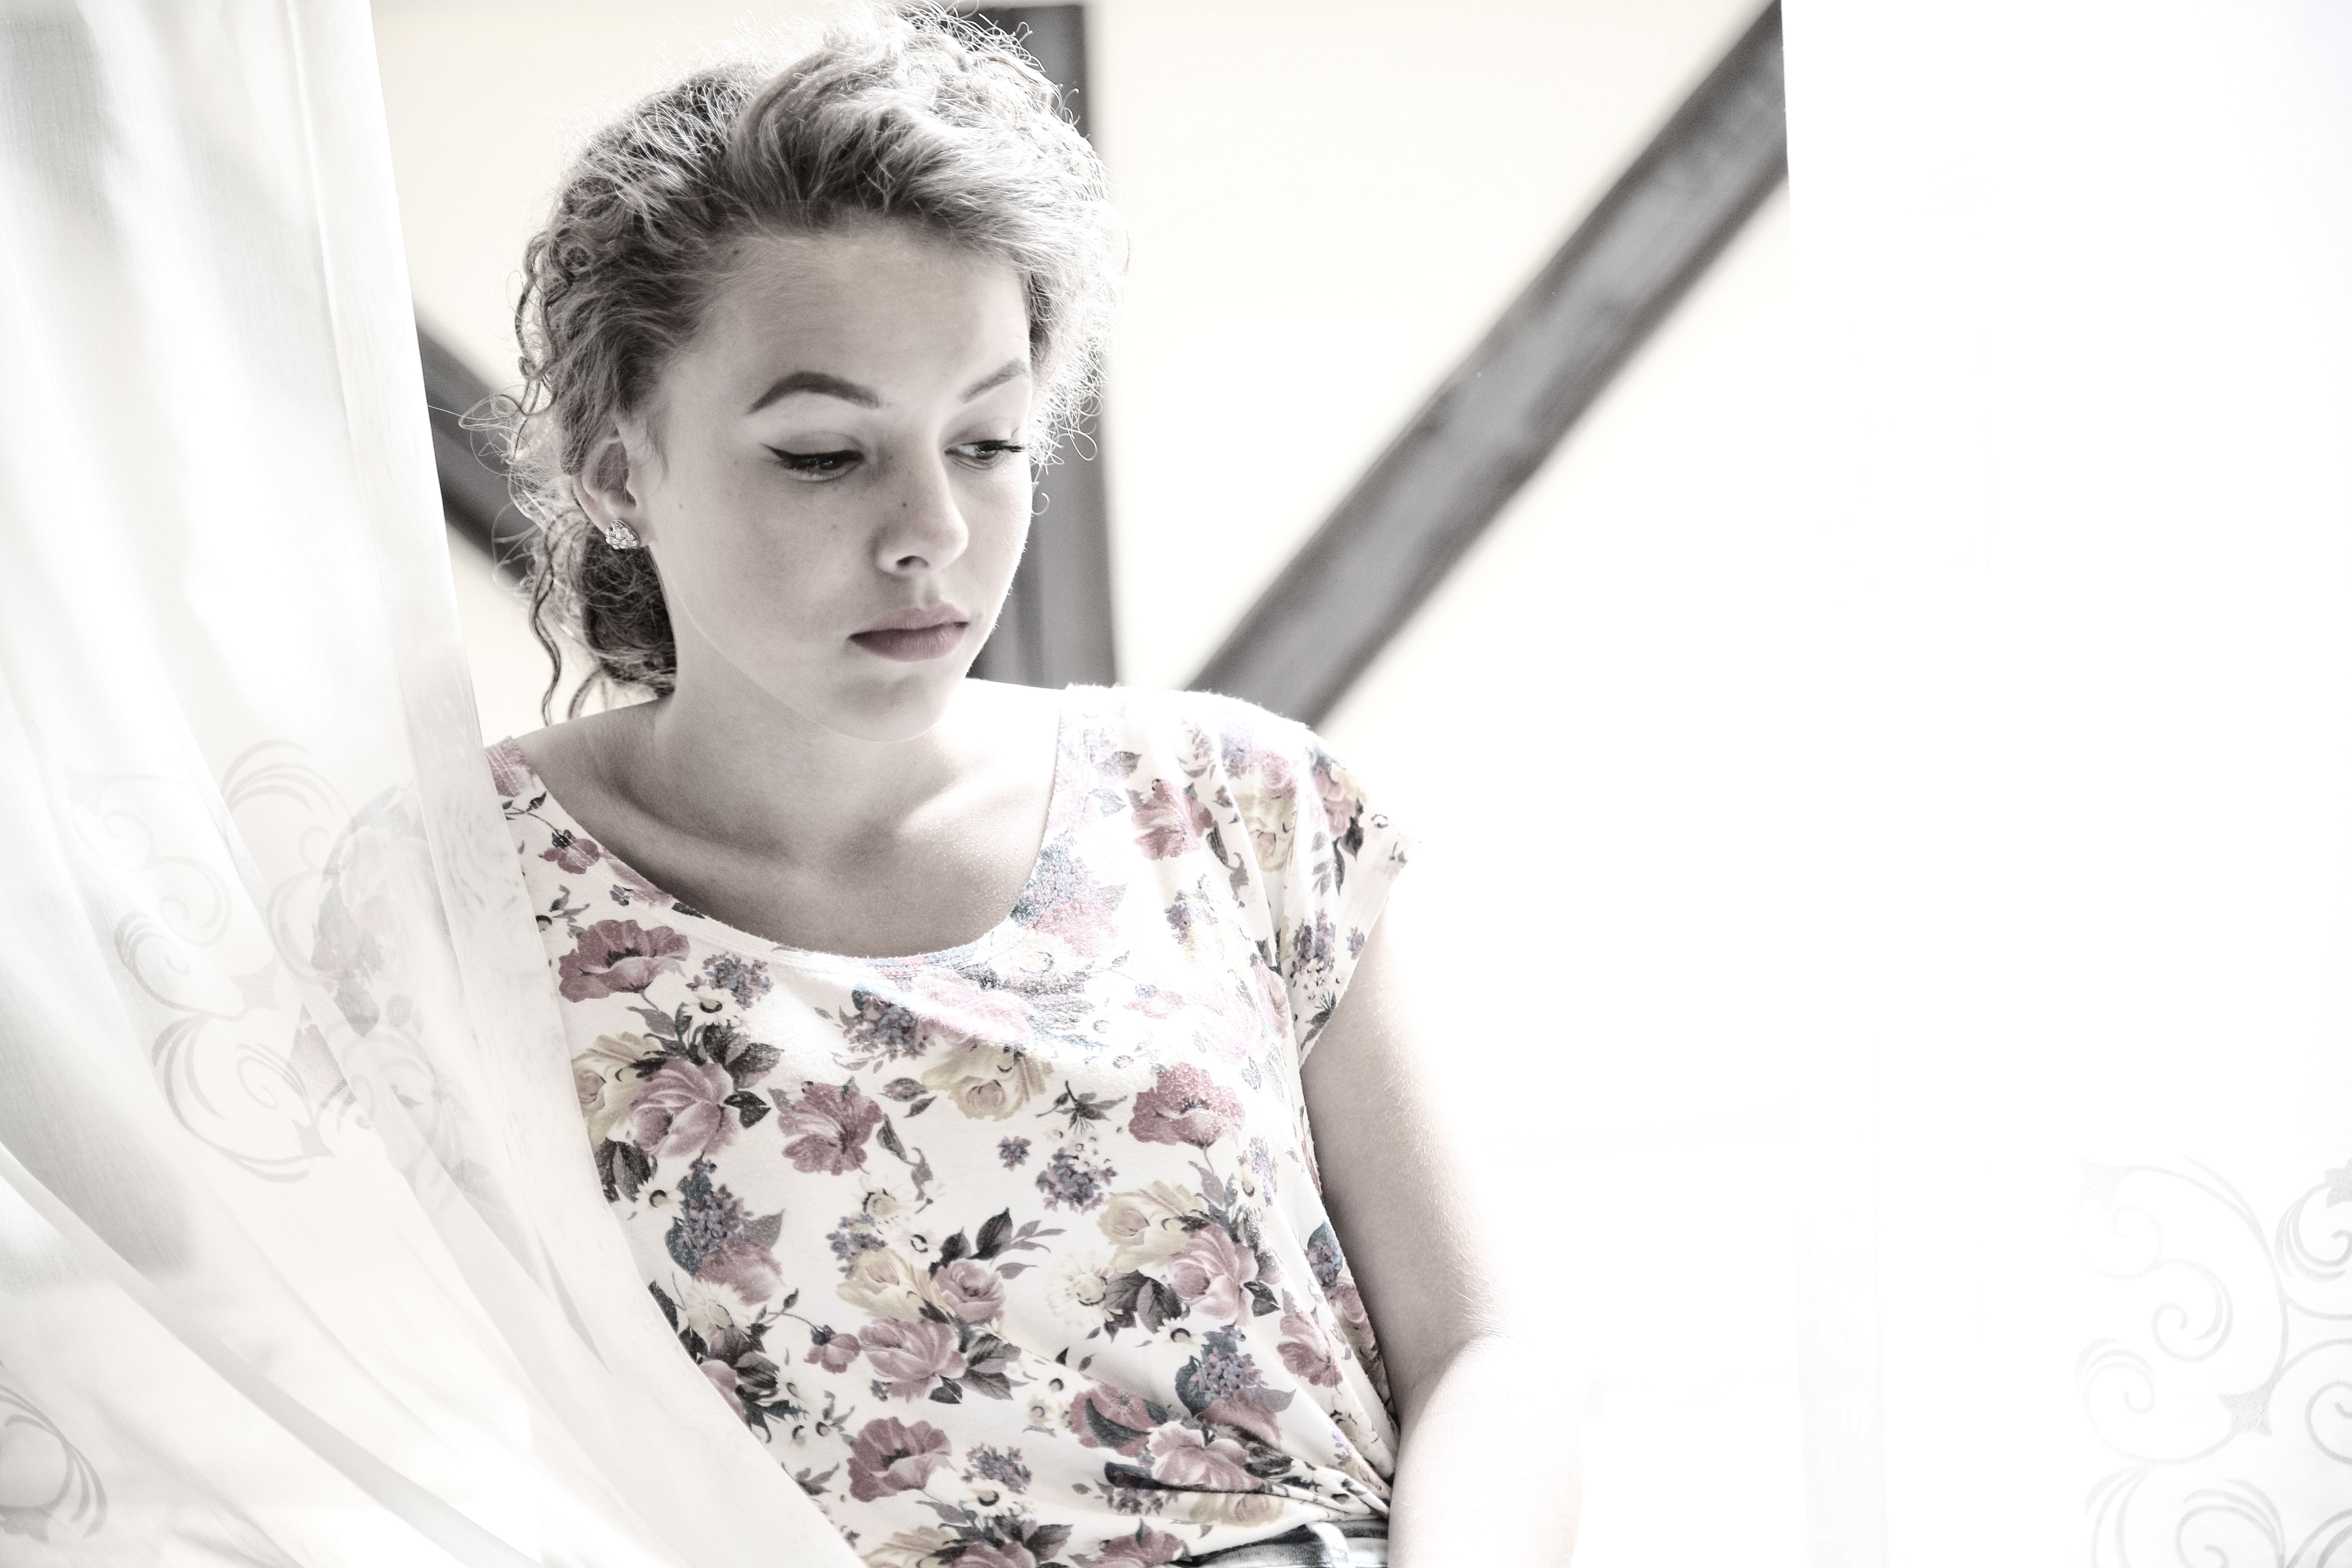
girl, portrait, model, spring, fashion, bride, hairstyle, beauty, gown, photo shoot, formal wear, fashion design